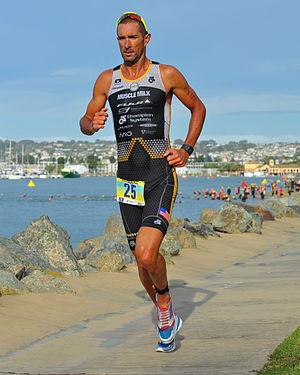
Matthew John Reed à Palmerston North, est un triathlète américain. Il est double champion des États-Unis de triathlon, champion panaméricain de triathlon et champion du monde d'aquathlon en l'an 2000 pour la Nouvelle-Zélande.